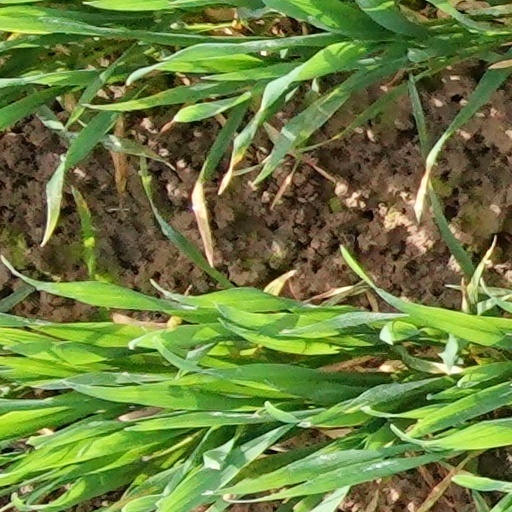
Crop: wheat